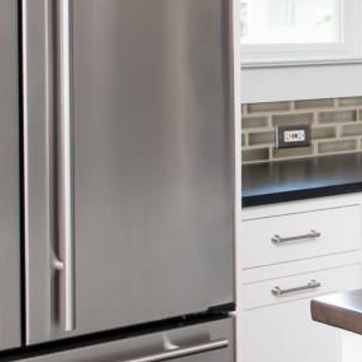
Material: metal